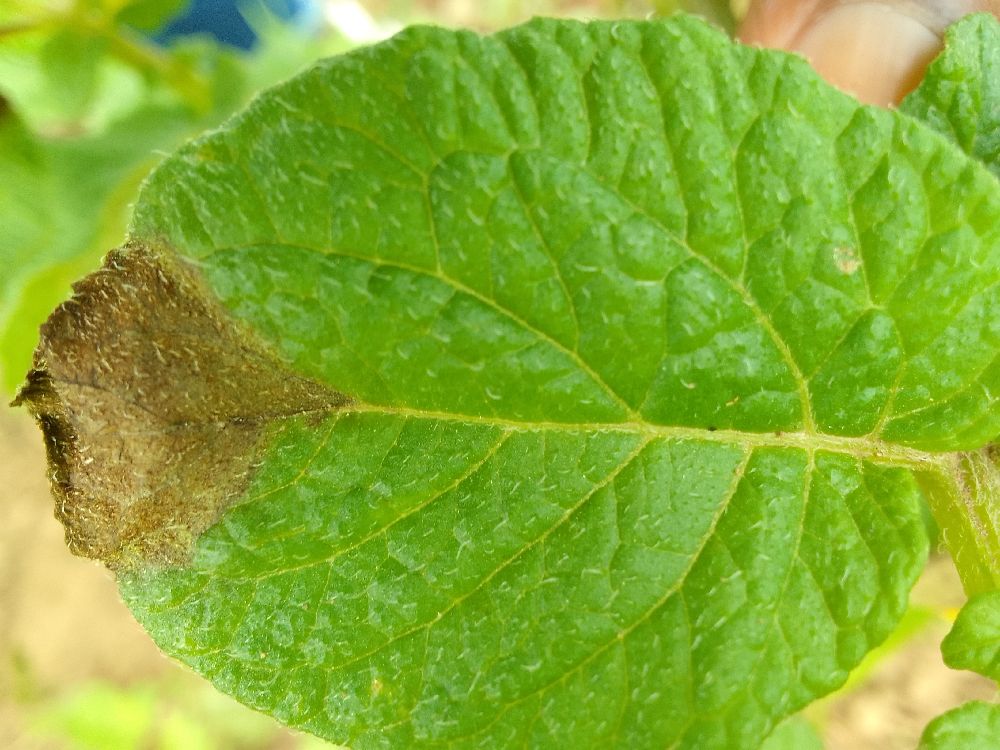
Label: Late blight